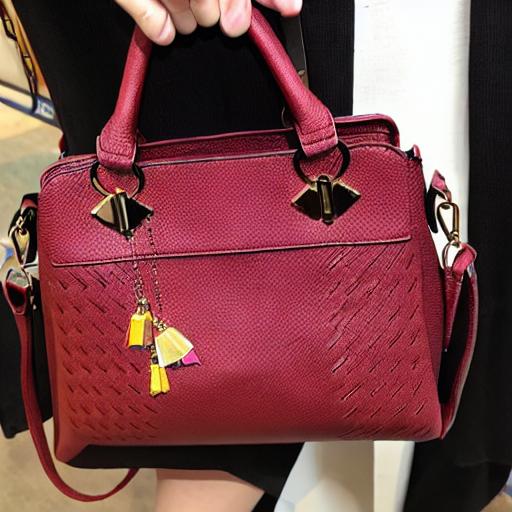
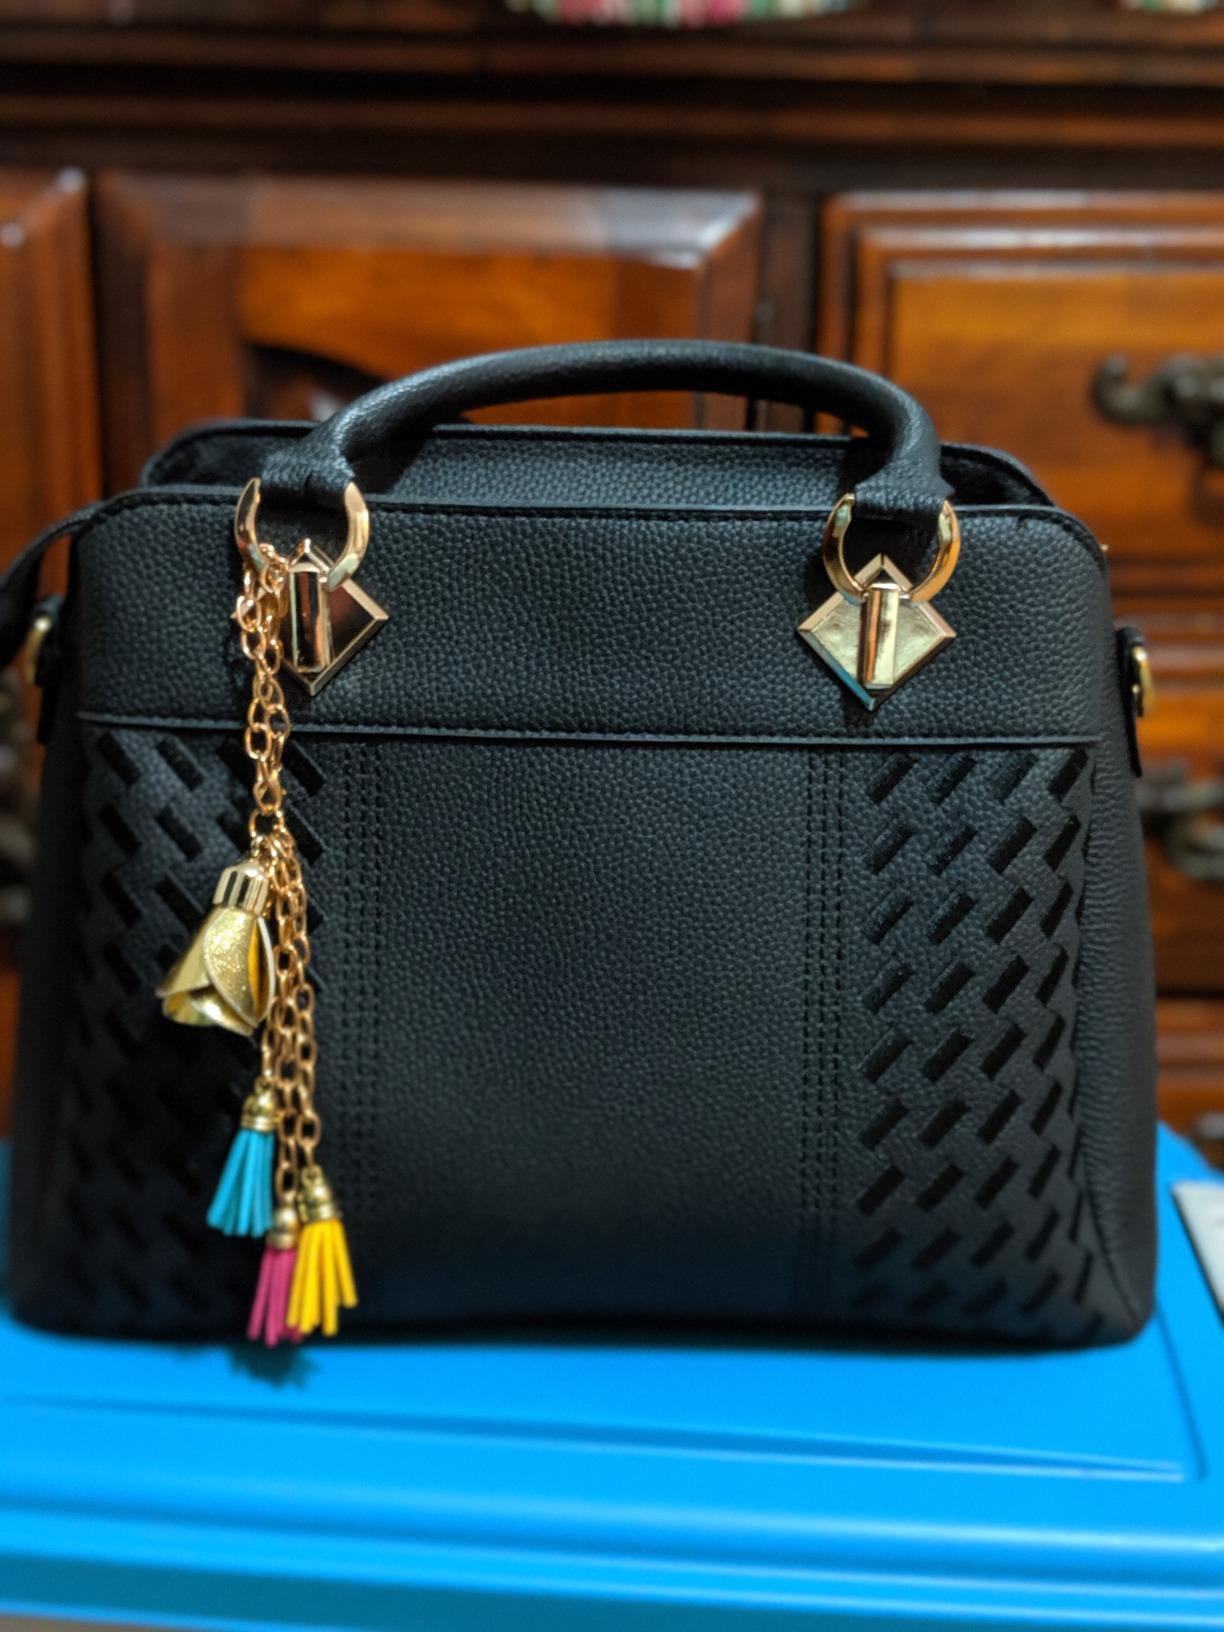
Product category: accessories_handbag
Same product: no